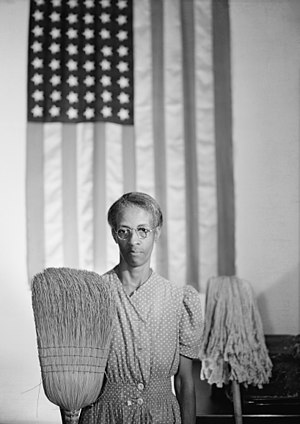
American Gothic / Parodier
Fotografiet American Gothic (1942) af Gordon Parks var den første parodi af maleriet
American Gothic er et maleri fra 1930 og er malet af af den amerikanske maler Grant Wood.